Brandi Waters

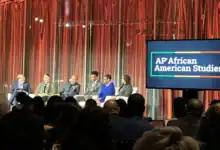
Waters (right) with David Coleman (left), Evelyn Brooks Higginbotham (second to left), Henry Louis Gates Jr., (third from left), and Robert J. Patterson (third from right).

In April 2021, Waters became the director of AP African American Studies, the new college-level course for advanced-placement students in high school. The course was created by College Board. In August 2022, she transitioned to the title of senior director and program manager of AP African American Studies. In various media interviews, Waters advocated for the course, citing the importance of American students learning about African culture, history, linguistics, art and economics, and enslavement, including the role of Black Africans in that tragedy. In an interview with PBS NewsHour, Waters explained that research among university professors and higher-ed groups showed that the field of Black studies has gained increased attention in the past decade, which she said justified the creation of a new source-analysis based AP course. Waters oversaw the development of the pilot course and the release of the official curriculum. In an interview on CBS Mornings with Tony Dokoupil and Gayle King, Waters explained that the official curriculum was created after talking with teachers, students, and professional academics. Waters defended the course's necessity in American academics, citing a greater need for the teaching of Black history in American schools.